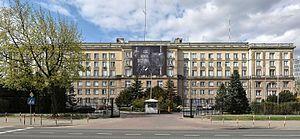
L'Agence de sécurité intérieure est un service de renseignement polonais créé le 24 mai 2002 et issu de l'ex-Office de Protection de l'État. Il est placé sous l'autorité du Premier ministre.